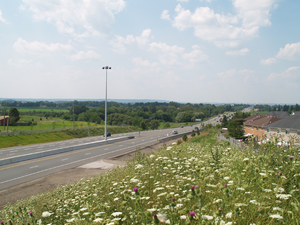
La route 10 est une route provinciale du sud de l'Ontario reliant Brampton à Owen Sound, passant par Shelburne. Elle possède une longueur totale de 136 kilomètres.